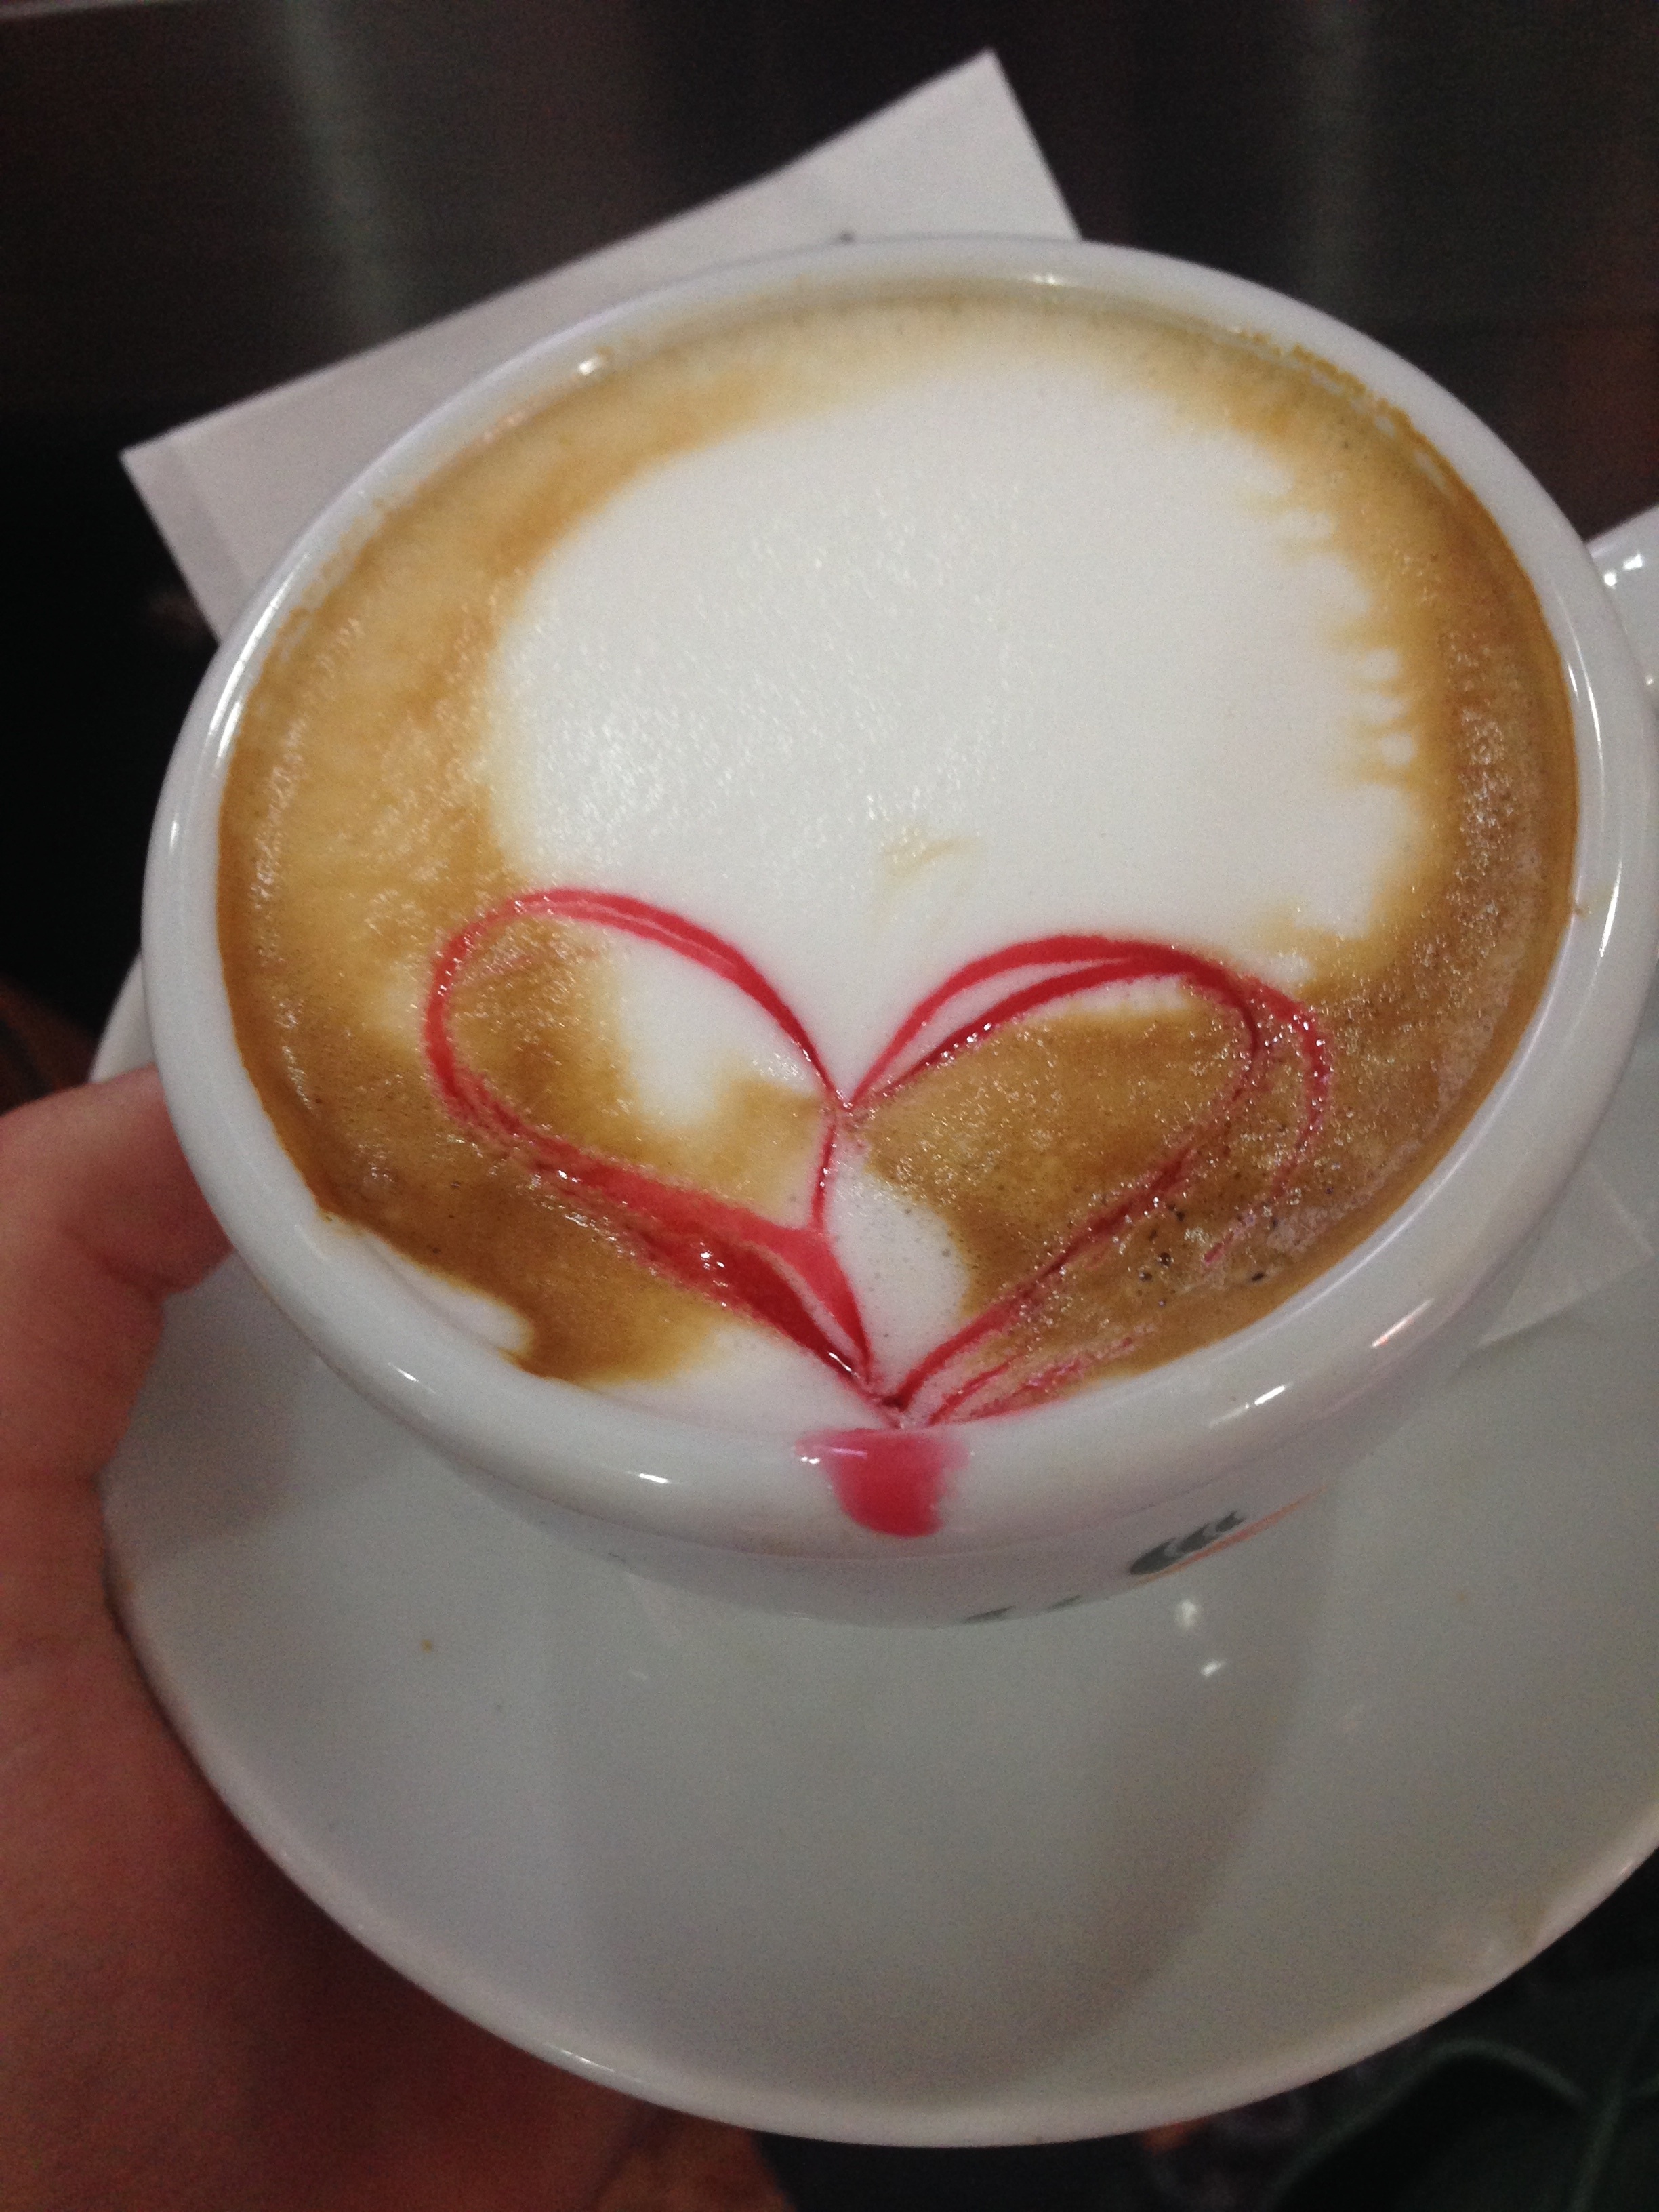
coffee, latte, cappuccino, heart, food, italy, drink, espresso, dessert, italian, flavor, caf au lait, caff macchiato, salep